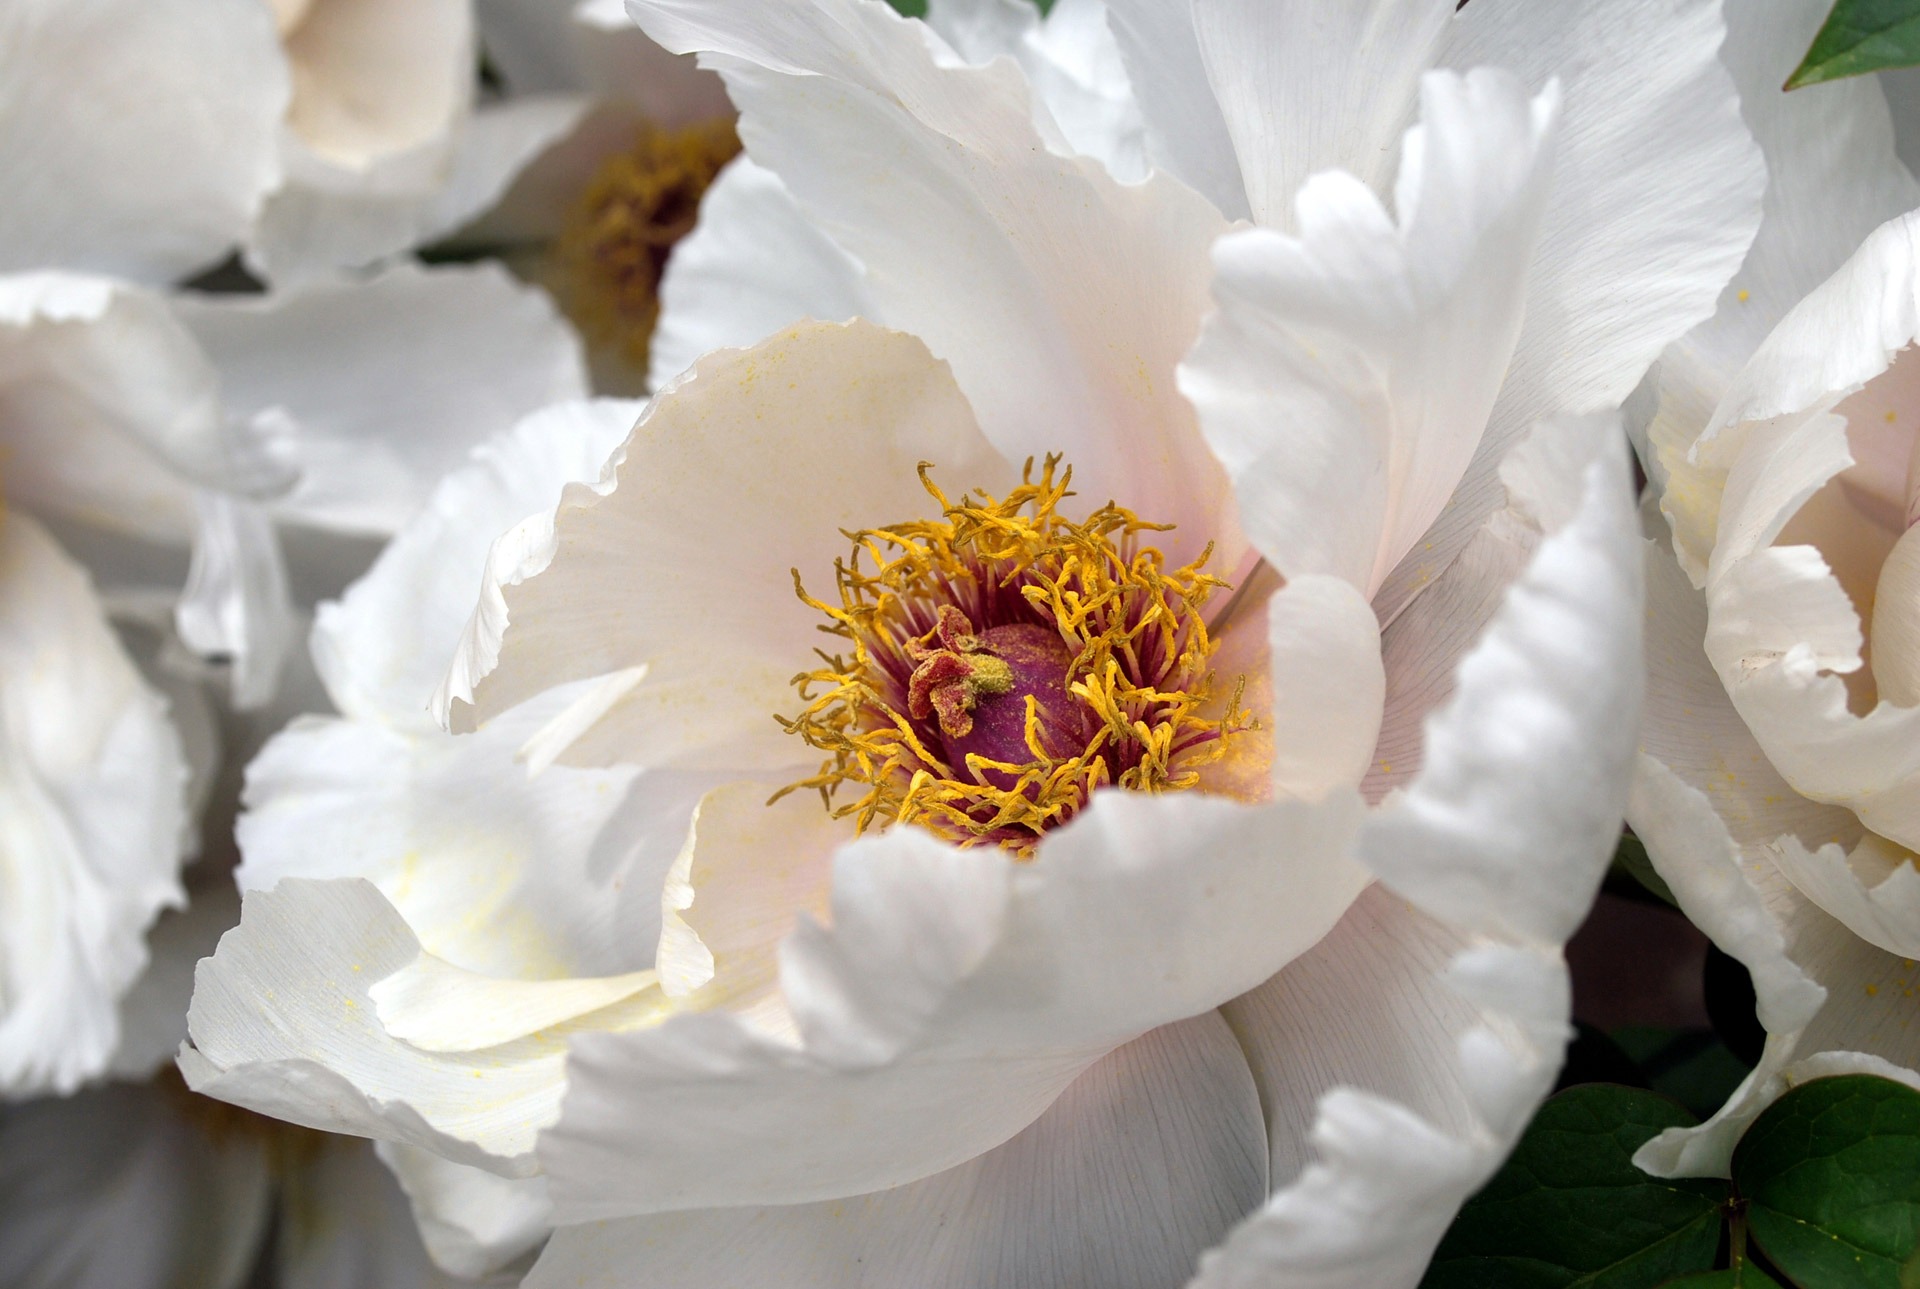
blossom, plant, white, flower, petal, bloom, pollen, macro, botany, blooming, flora, flowers, close up, petals, peony, macro photography, flowering plant, land plant